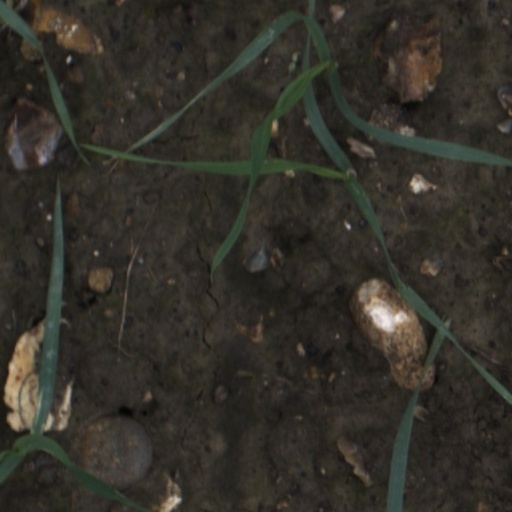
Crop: wheat